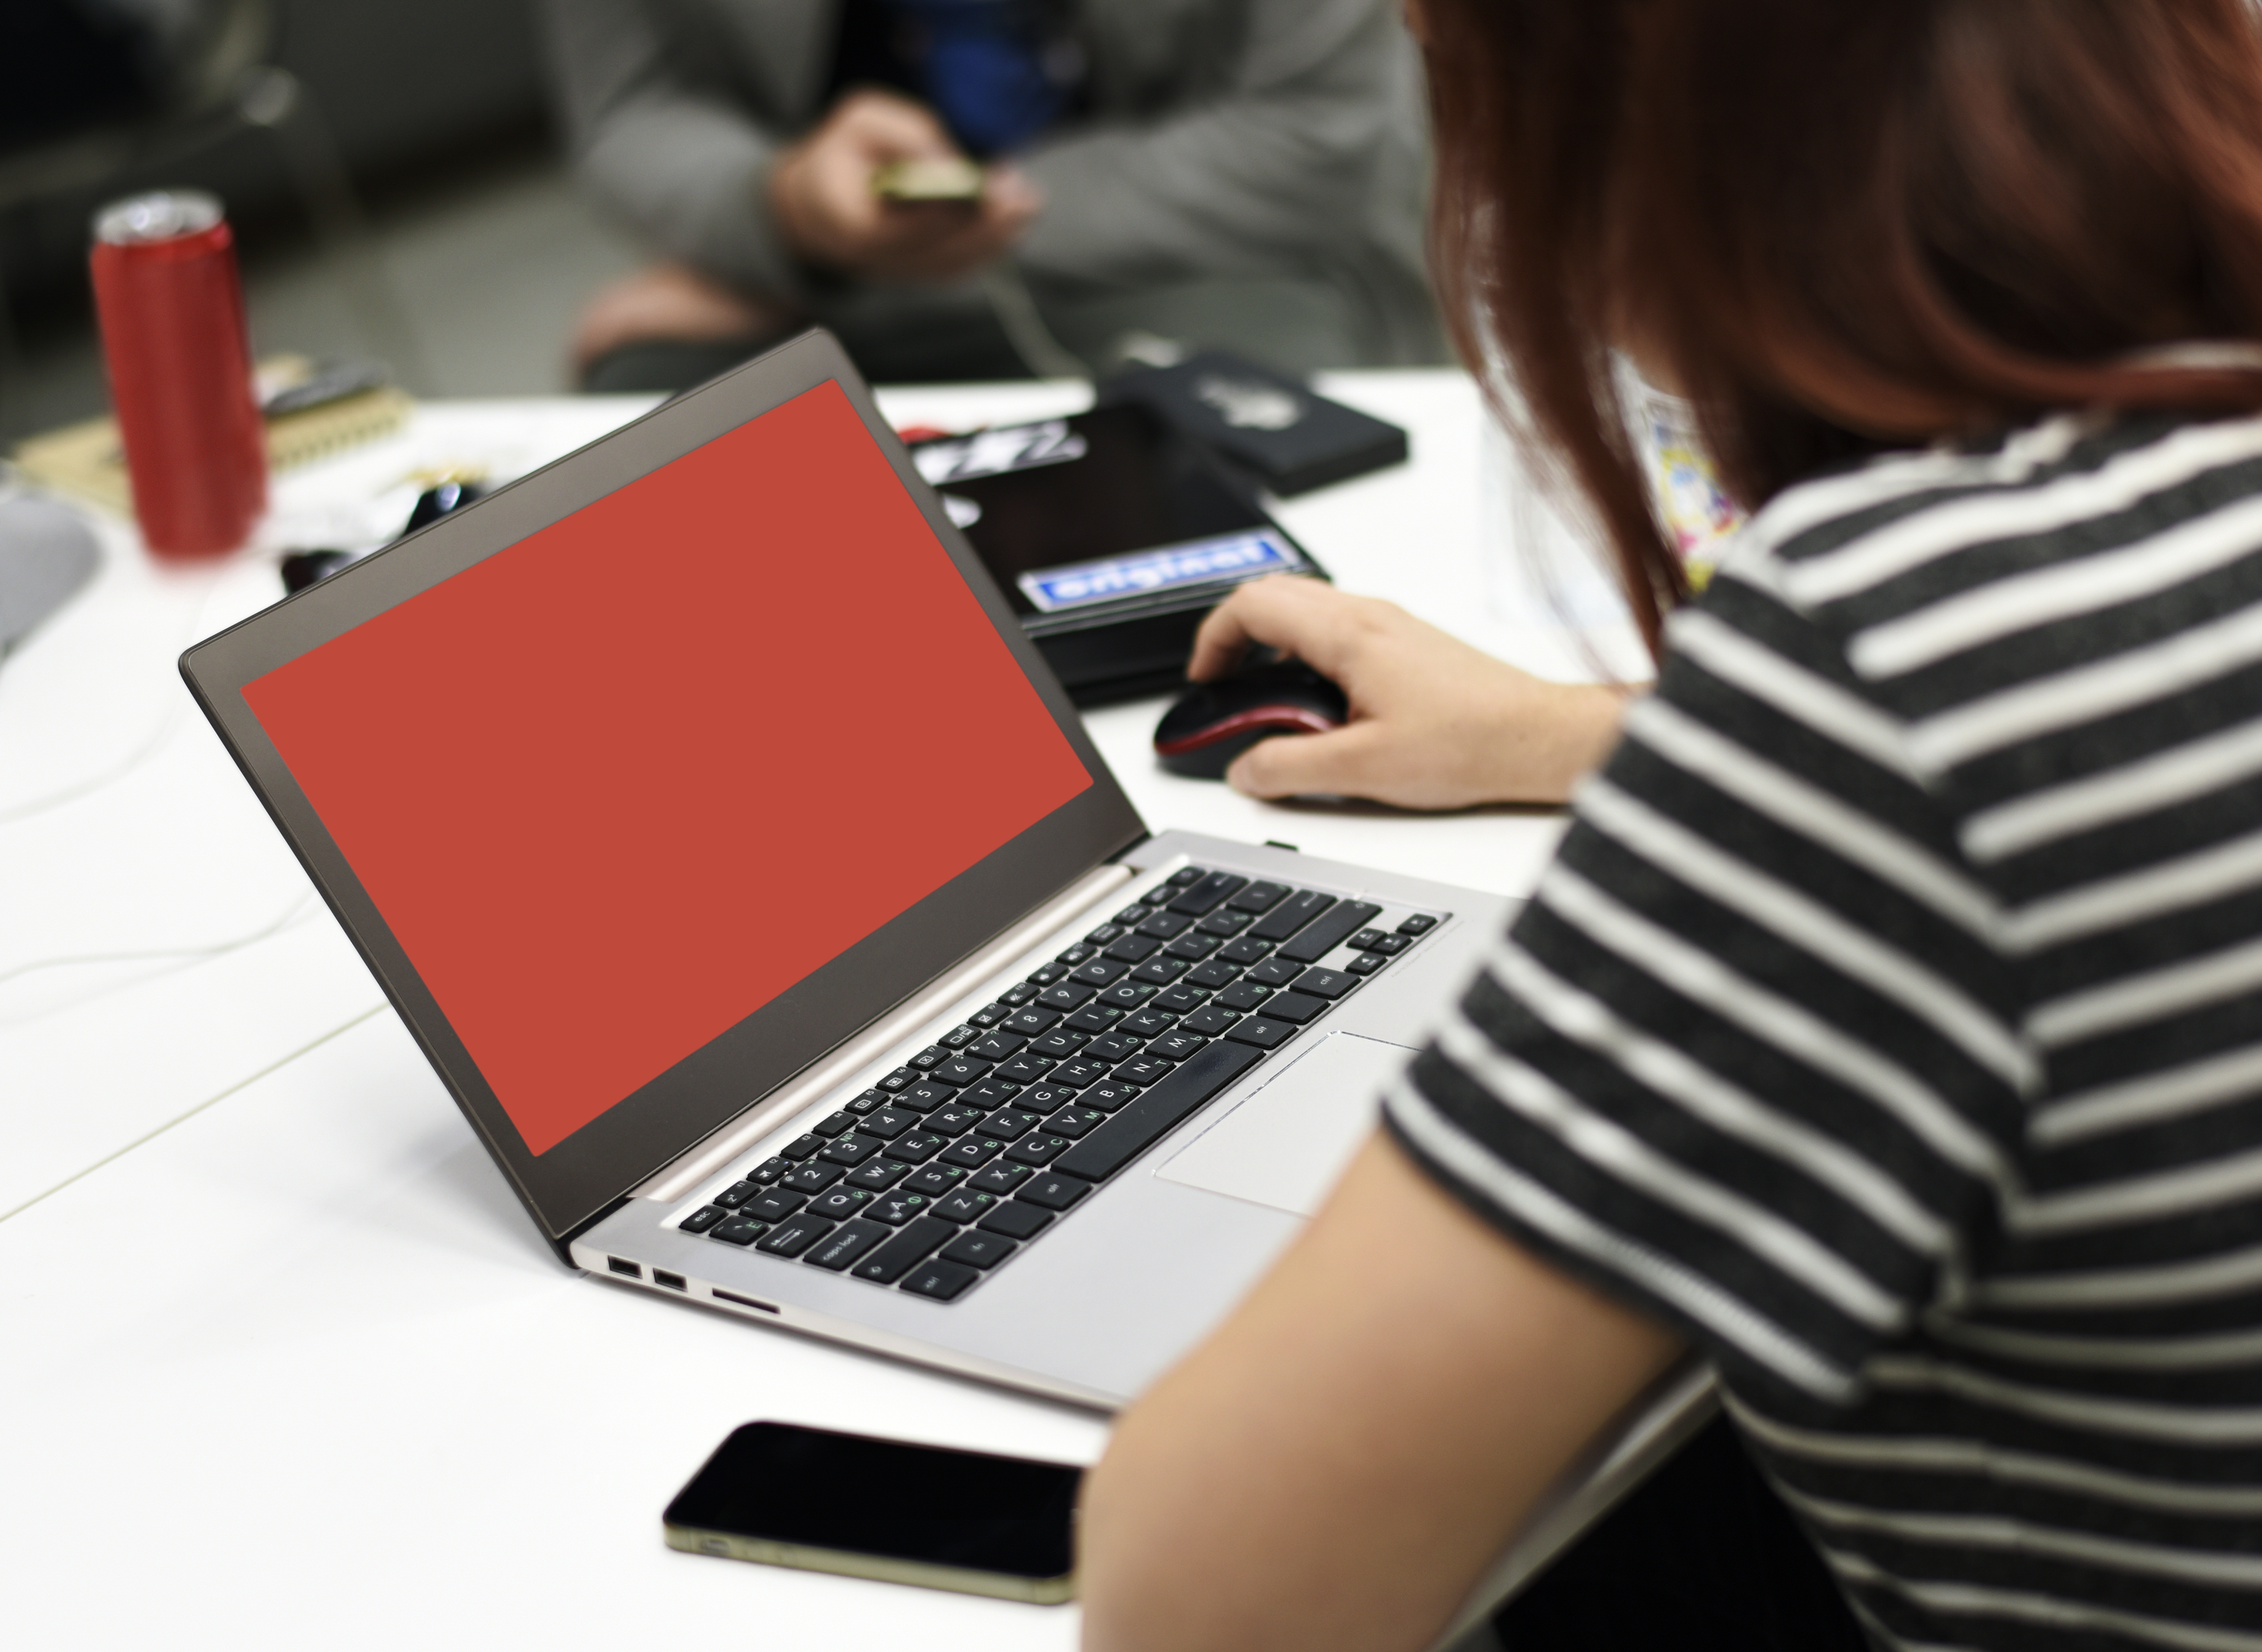
blank, brainstorm, brainstorming, business, company, copy space, coworking, creative, development, device, digital, enterprise, goals, ideas, information, inspiration, laptop, management, meeting, network, new business, notebook, office, people, performance, person, present, productivity, screen, show, small business, solutions, startup, startup business, strategy, target, task, technology, thinking, use, using, woman, women, work, working, workplace, workshop, workspace, netbook, electronic device, computer, communication, personal computer